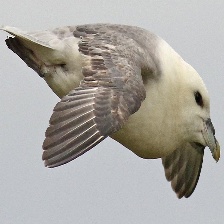
Species: NORTHERN FULMAR
Scientific name: FULMARUS GLACIALIS